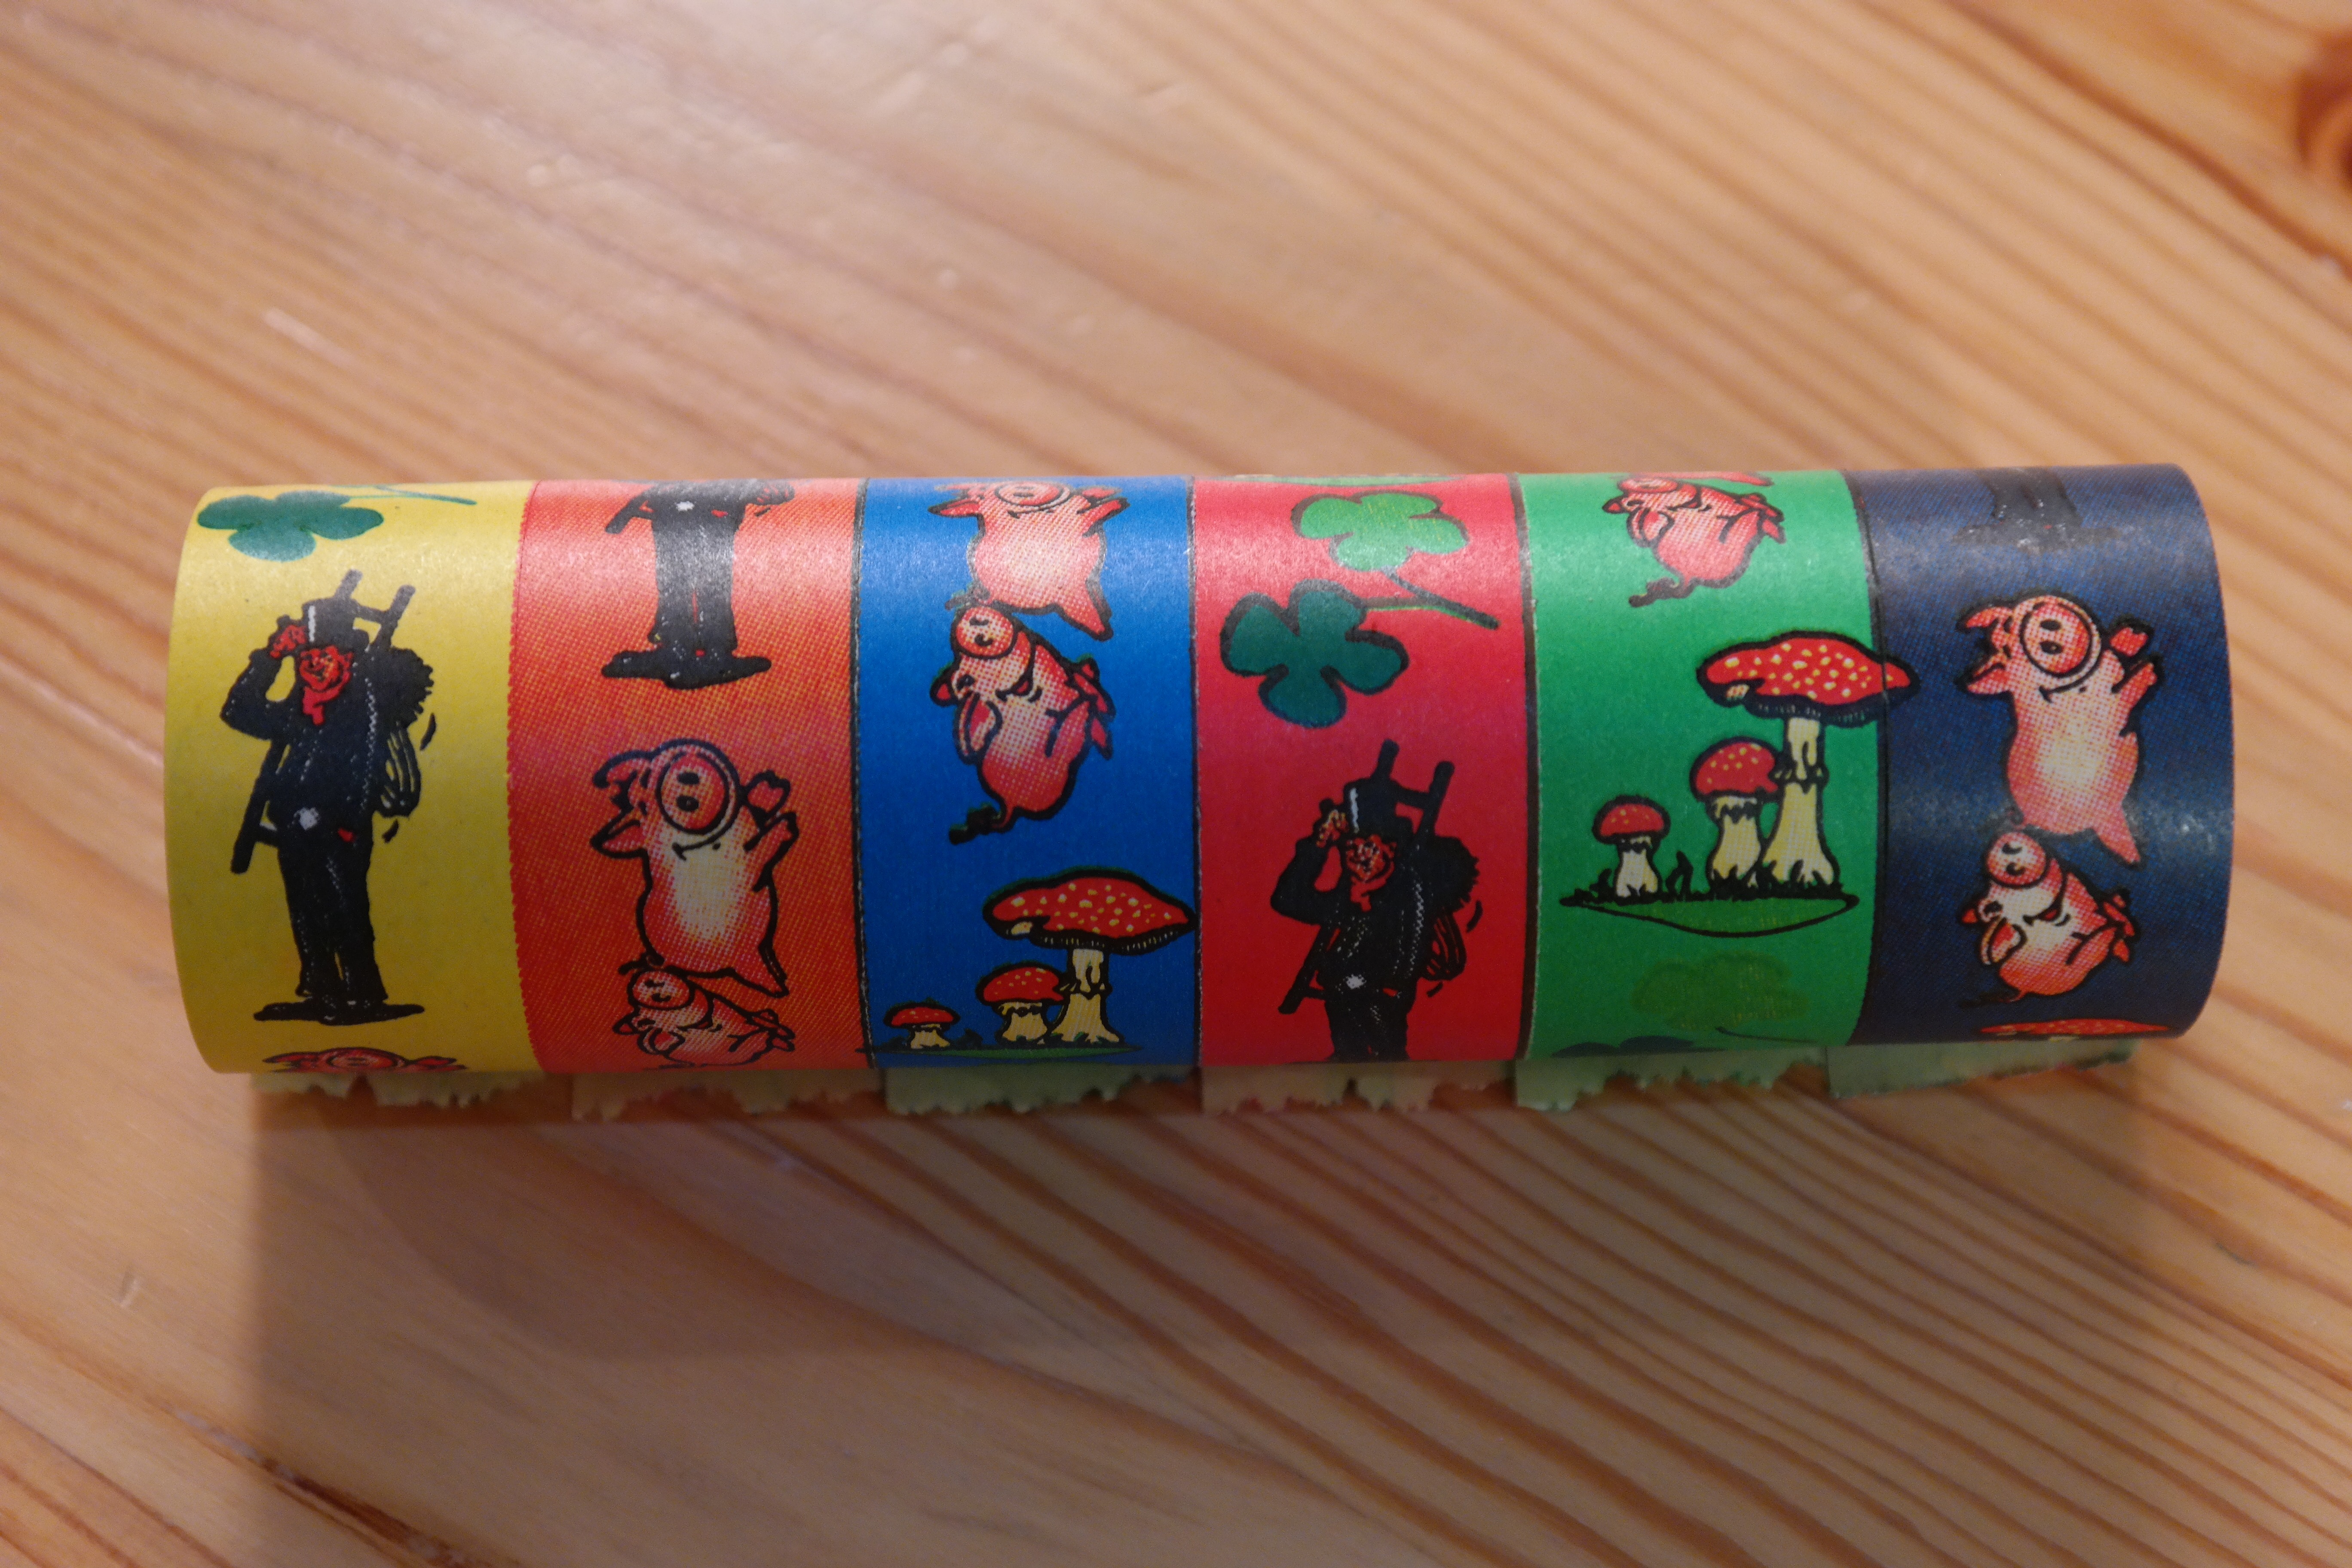
decoration, food, green, red, carnival, blue, colorful, yellow, art, party, pack, lucky charm, new year's eve, streamer, paper snakes, fasnet, partyaritkel